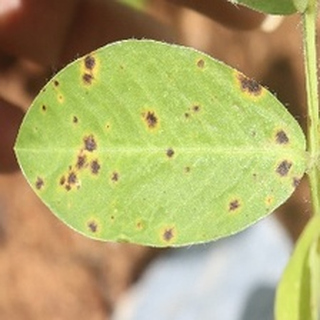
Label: groundnut_late_leaf_spot